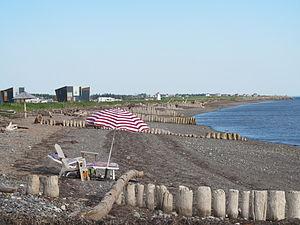
Plage Beaubassin, Bonaventure, Québec Au centre
La réserve aquatique de l'Estuaire-de-la-Rivière-Bonaventure est une réserve aquatique du Québec, au Canada, située à proximité de la ville de Bonaventure dans la péninsule gaspésienne. Cette aire protégée de 218,73 ha a pour mission de préserver l'estuaire de la rivière Bonaventure, l'un des dix barachois estuariens au Québec. On trouve sur les îles de l'estuaire plusieurs espèces rares au Québec dont la gentiane de Macoun, l'aster d'Anticosti et la muhlenbergie de Richardson ainsi que vingt-sept autres espèces végétales rares en Gaspésie.
Bonaventure est une ville située dans la municipalité régionale de comté de Bonaventure, dans la région administrative de la Gaspésie–Îles-de-la-Madeleine, au Québec, au Canada. La majorité des habitants sont d'ascendance acadienne, qui y ont trouvé refuge après la déportation des Acadiens en 1755. Ils y sont arrivés en 1760; Bonaventure a fêté ses 250 ans en 2010.